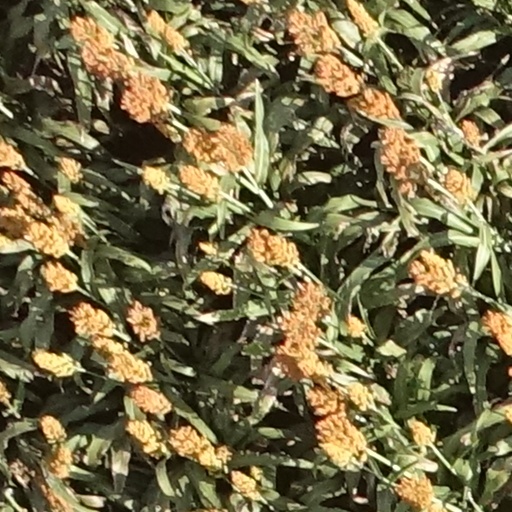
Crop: sorghum